Paraguay national football team

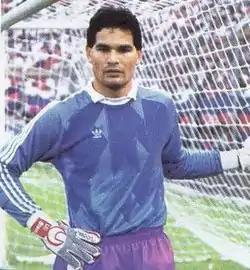
José Luis Chilavert was a key figure during the qualifiers as Paraguay qualified for Korea-Japan 2002.

Paraguay fell 2–1 away against Ecuador. Paraguay defeated Chile 1–0. Paraguay were defeated 2–0 away against Brazil. Paraguay defeated Bolivia 5–1 at home. One month later Paraguay drew Argentina 2–2. Paraguay maintained second position in the table. Paraguay were then defeated 3–1 away against Venezuela and 4–0 against Colombia. Paraguay finished in fourth position after Round 18, with 30 points, qualifying for the 2002 FIFA World Cup. Both José Saturnino Cardozo and Carlos Humberto Paredes were in the top 10 leading goal scorers of the qualifiers. Cardozo ranking fifth, with six goals in fourteen matches, and Paredes ranking tenth, having scored five goals in sixteen matches.